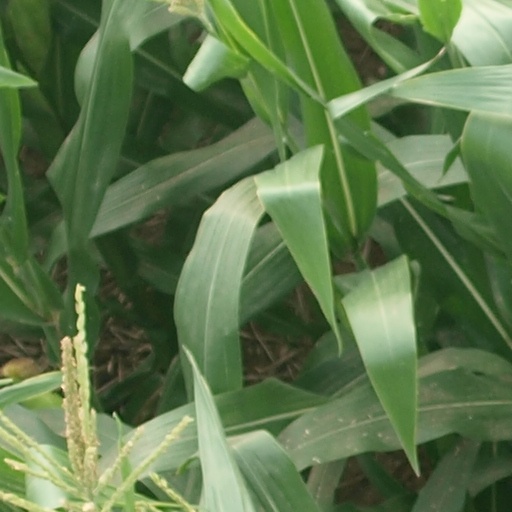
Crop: maize; corn